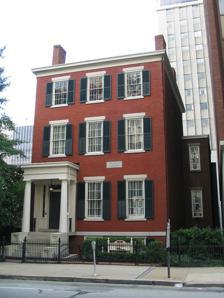
Building: Stewart–Lee House
Country: United States of America
Year built: 1844
Historic house in Virginia, United States United States historic place Stewart–Lee House U.S. National Register of Historic Places Virginia Landmarks Register Richmond City Historic District Stewart–Lee House, July 2011 Show map of Virginia Show map of the United States Location 707 E. Franklin St., Richmond, Virginia Coordinates 37°32′23″N 77°26′14″W / 37.53972°N 77.43722°W / 37.53972; -77.43722 Area 9.9 acres (4.0 ha) Built 1844 ( 1844 ) Built by Stewart, Norman Architectural style Greek Revival NRHP reference No. 72001527 VLR No. 127-0064 Significant dates Added to NRHP May 5, 1972 Designated VLR January 18, 1972 Stewart–Lee House , also known as the Norman Stewart House, is a historic home located in Richmond, Virginia .  It was built in 1844, and is a three-story, three-bay, Greek Revival style brick townhouse .  Its low hipped roof is pierced by four interior end chimneys and surrounded by a simple molded cornice with a plain frieze.  In 1864, Robert E. Lee 's wife and daughter occupied the house after the confiscation of " Arlington ." On April 15, 1865, General Lee retired to the home following the surrender at Appomattox .  He resided there only until June 1865, due to the "result of constant callers." In 1893, the building was given to the Virginia Historical Society "for the use and occupation of the Virginia Historical Society as a library and assembly rooms"; they occupied it until 1959.  The house was conveyed to the Confederate Memorial Literary Society in 1961, and was listed on the National Register of Historic Places in 1972. References